Tornado climatology

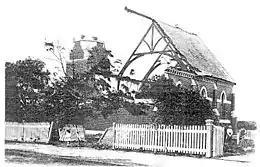
Damage caused by the 1918 Brighton tornado in Australia's Victoria state

Canada annually experiences numerous tornadoes, although fewer than the United States. On average 62 are reported per year, but this number is expected to in fact be higher due to undetected tornadoes in large expanses of underpopulated areas. NOAA records a higher average of 100 per year in Canada. These storms cause tens of millions of dollars in damage. Most are weak F0 or F1 in intensity, but there are on average a few F2 or stronger that touch down each season.